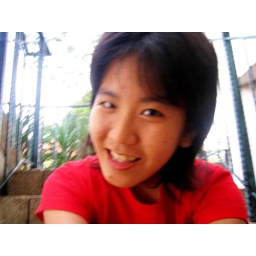
girl in red